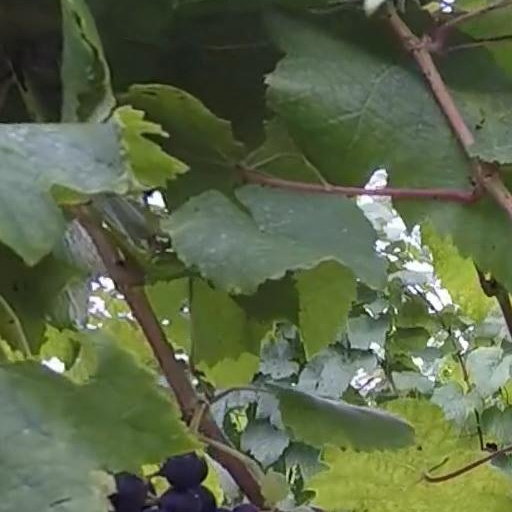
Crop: grape